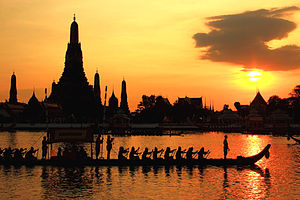
Vajiralongkorn / Kroningsceremoni / Bådprocession
En kongelig robåd på Chao Phraya-floden foran Wat Arun (Daggryets Tempel) i Bangkok (2012).
Kong Vajiralongkorn, Rama X af Thailand, regenttitel Phra Wachira Klao Chao Yu Hua, søn af afdøde kong Bhumibol Adulyadej, er Thailands officielle konge fra 1. december 2016.